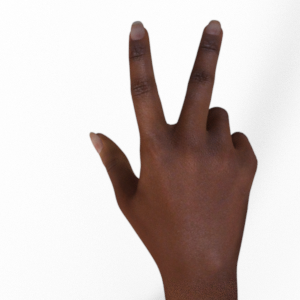
Label: scissors